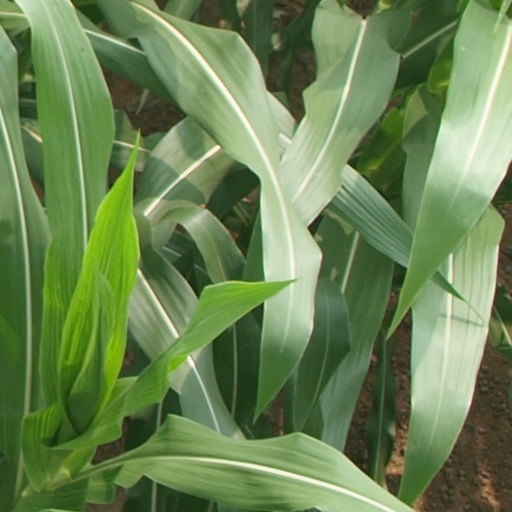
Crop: maize; corn